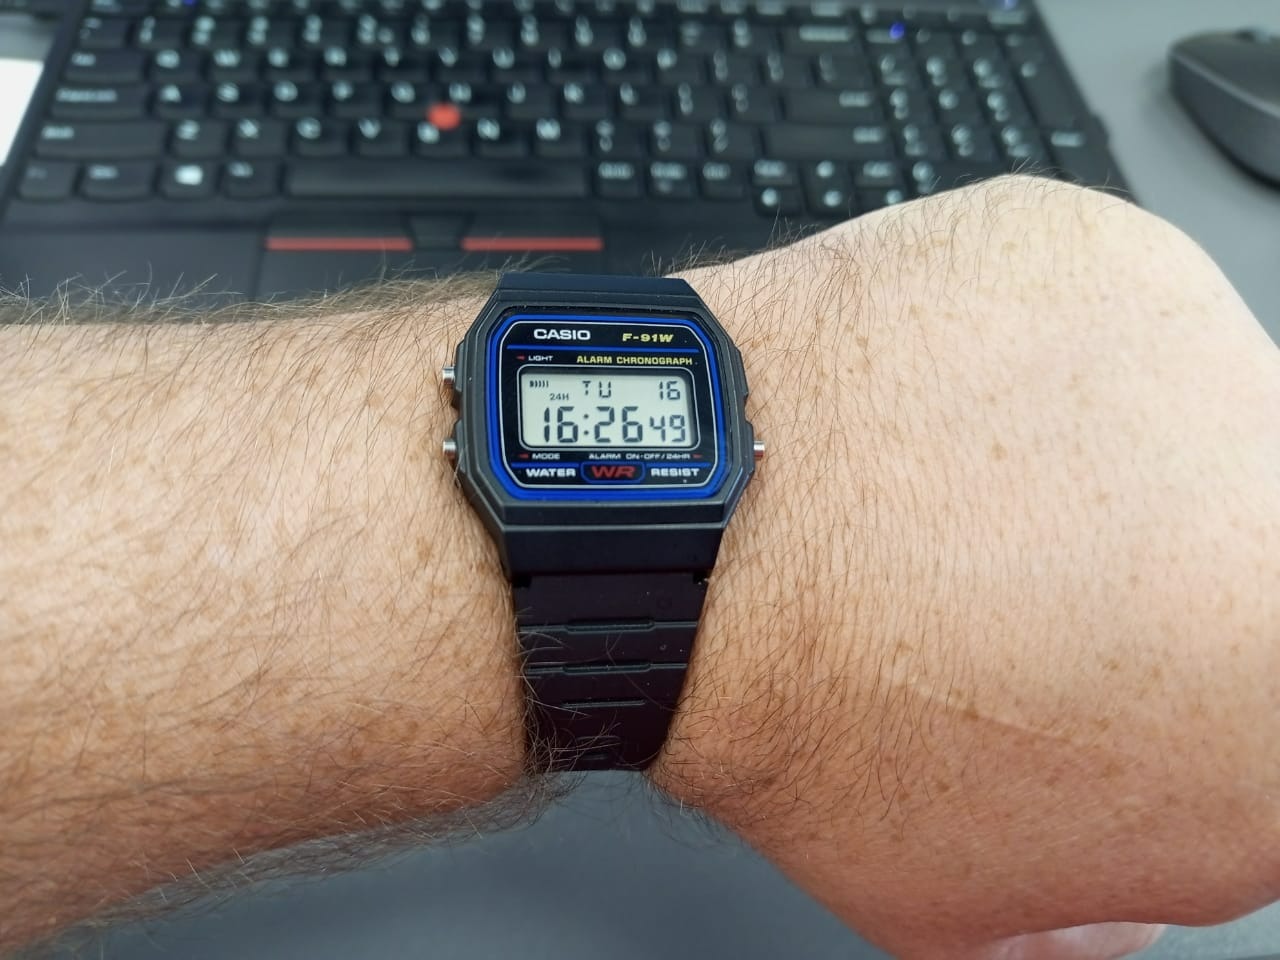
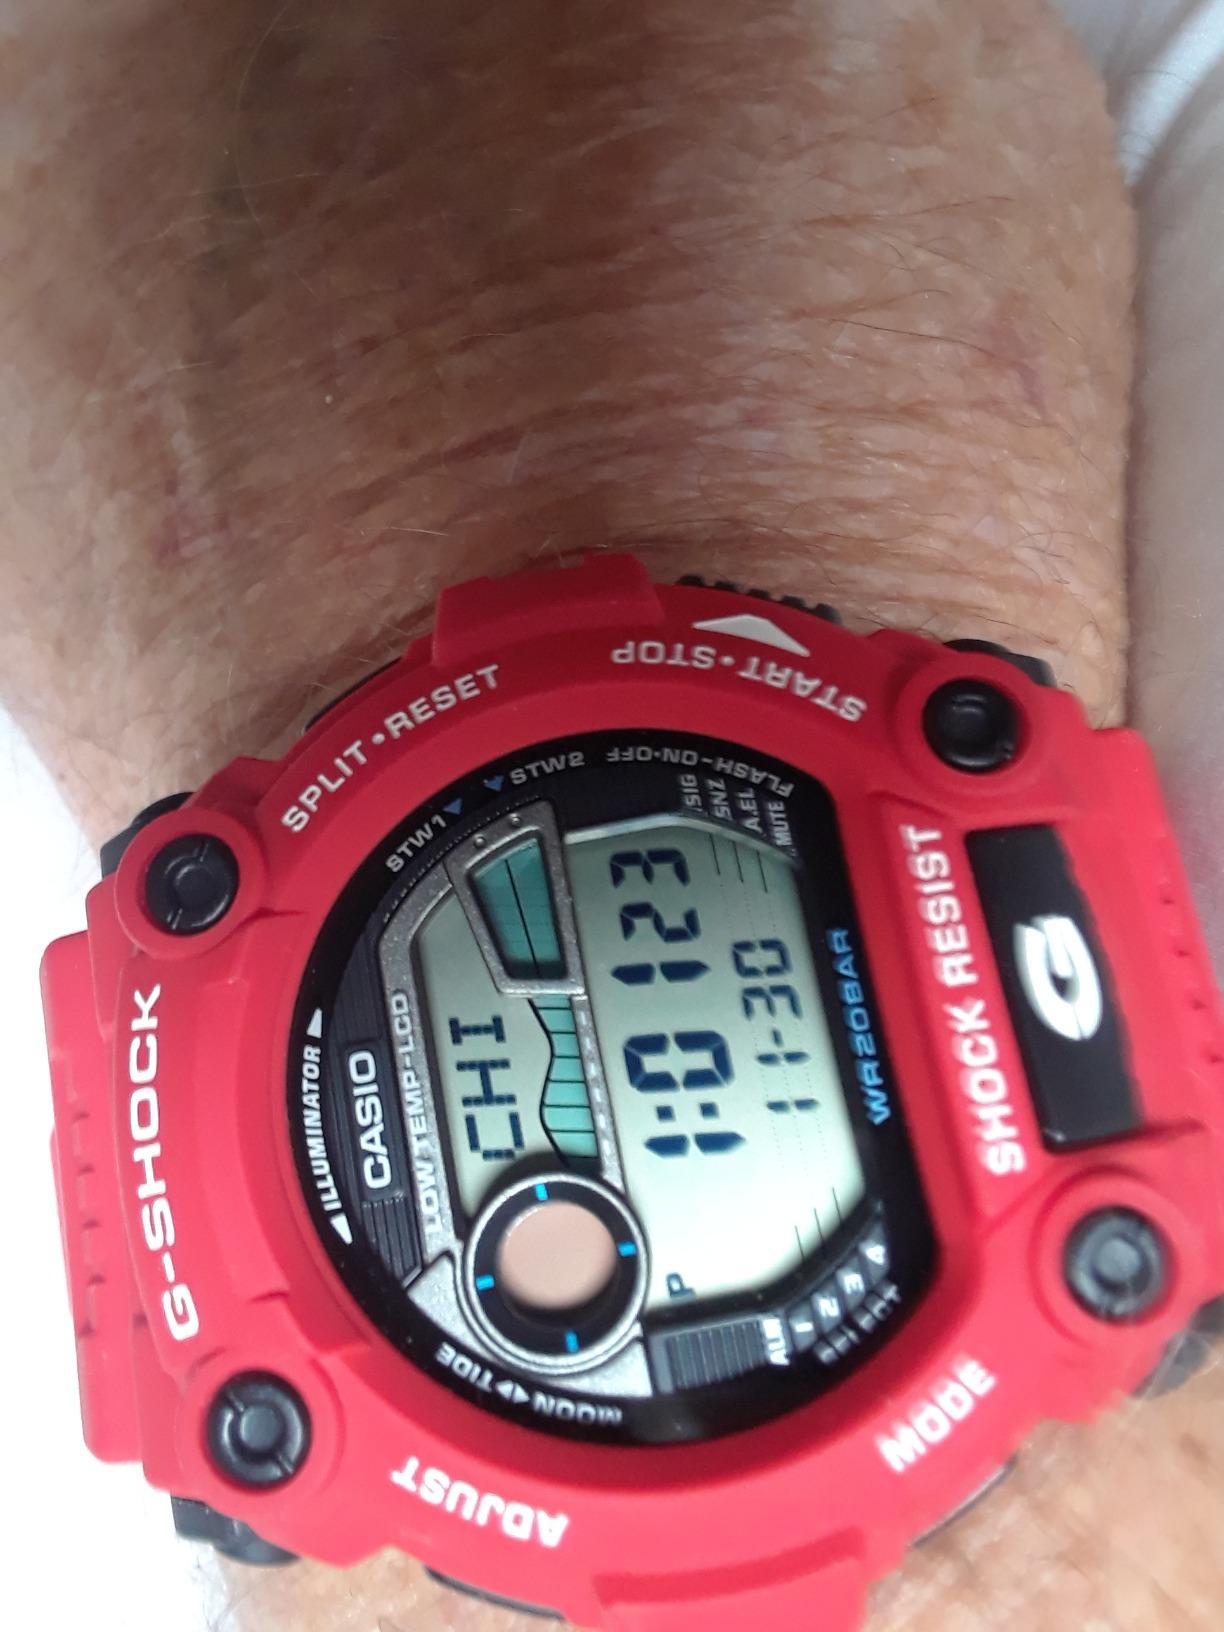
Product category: accessories_watch
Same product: no